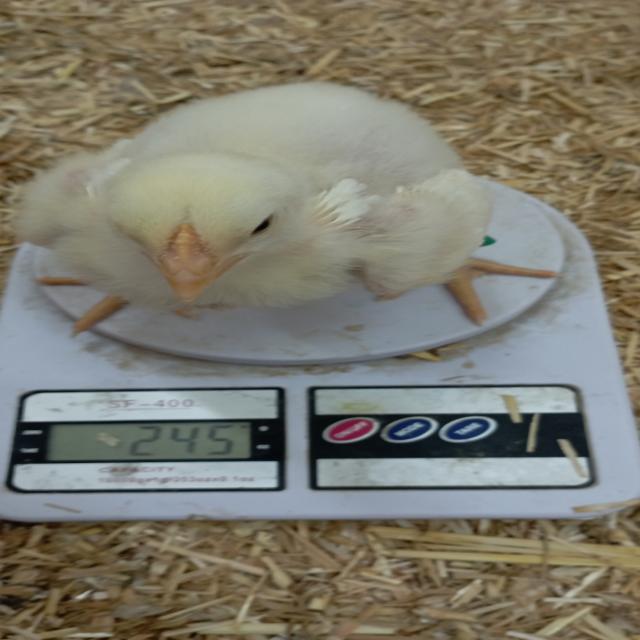
Weight: 245 g